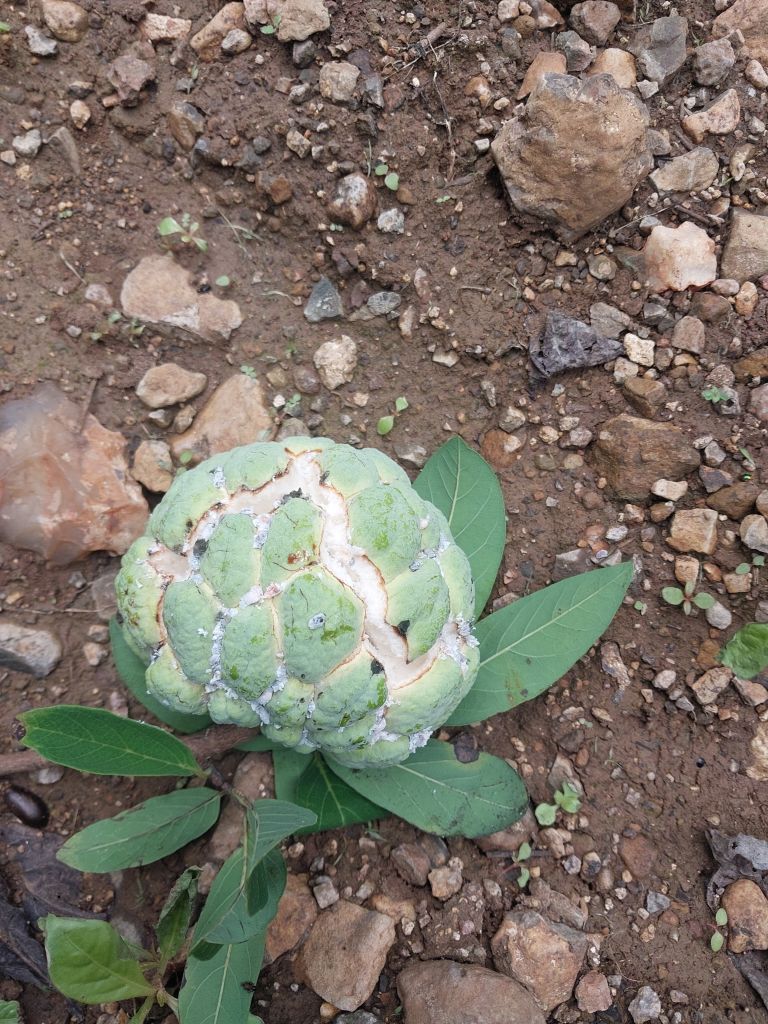
Disease label: Mealy Bug